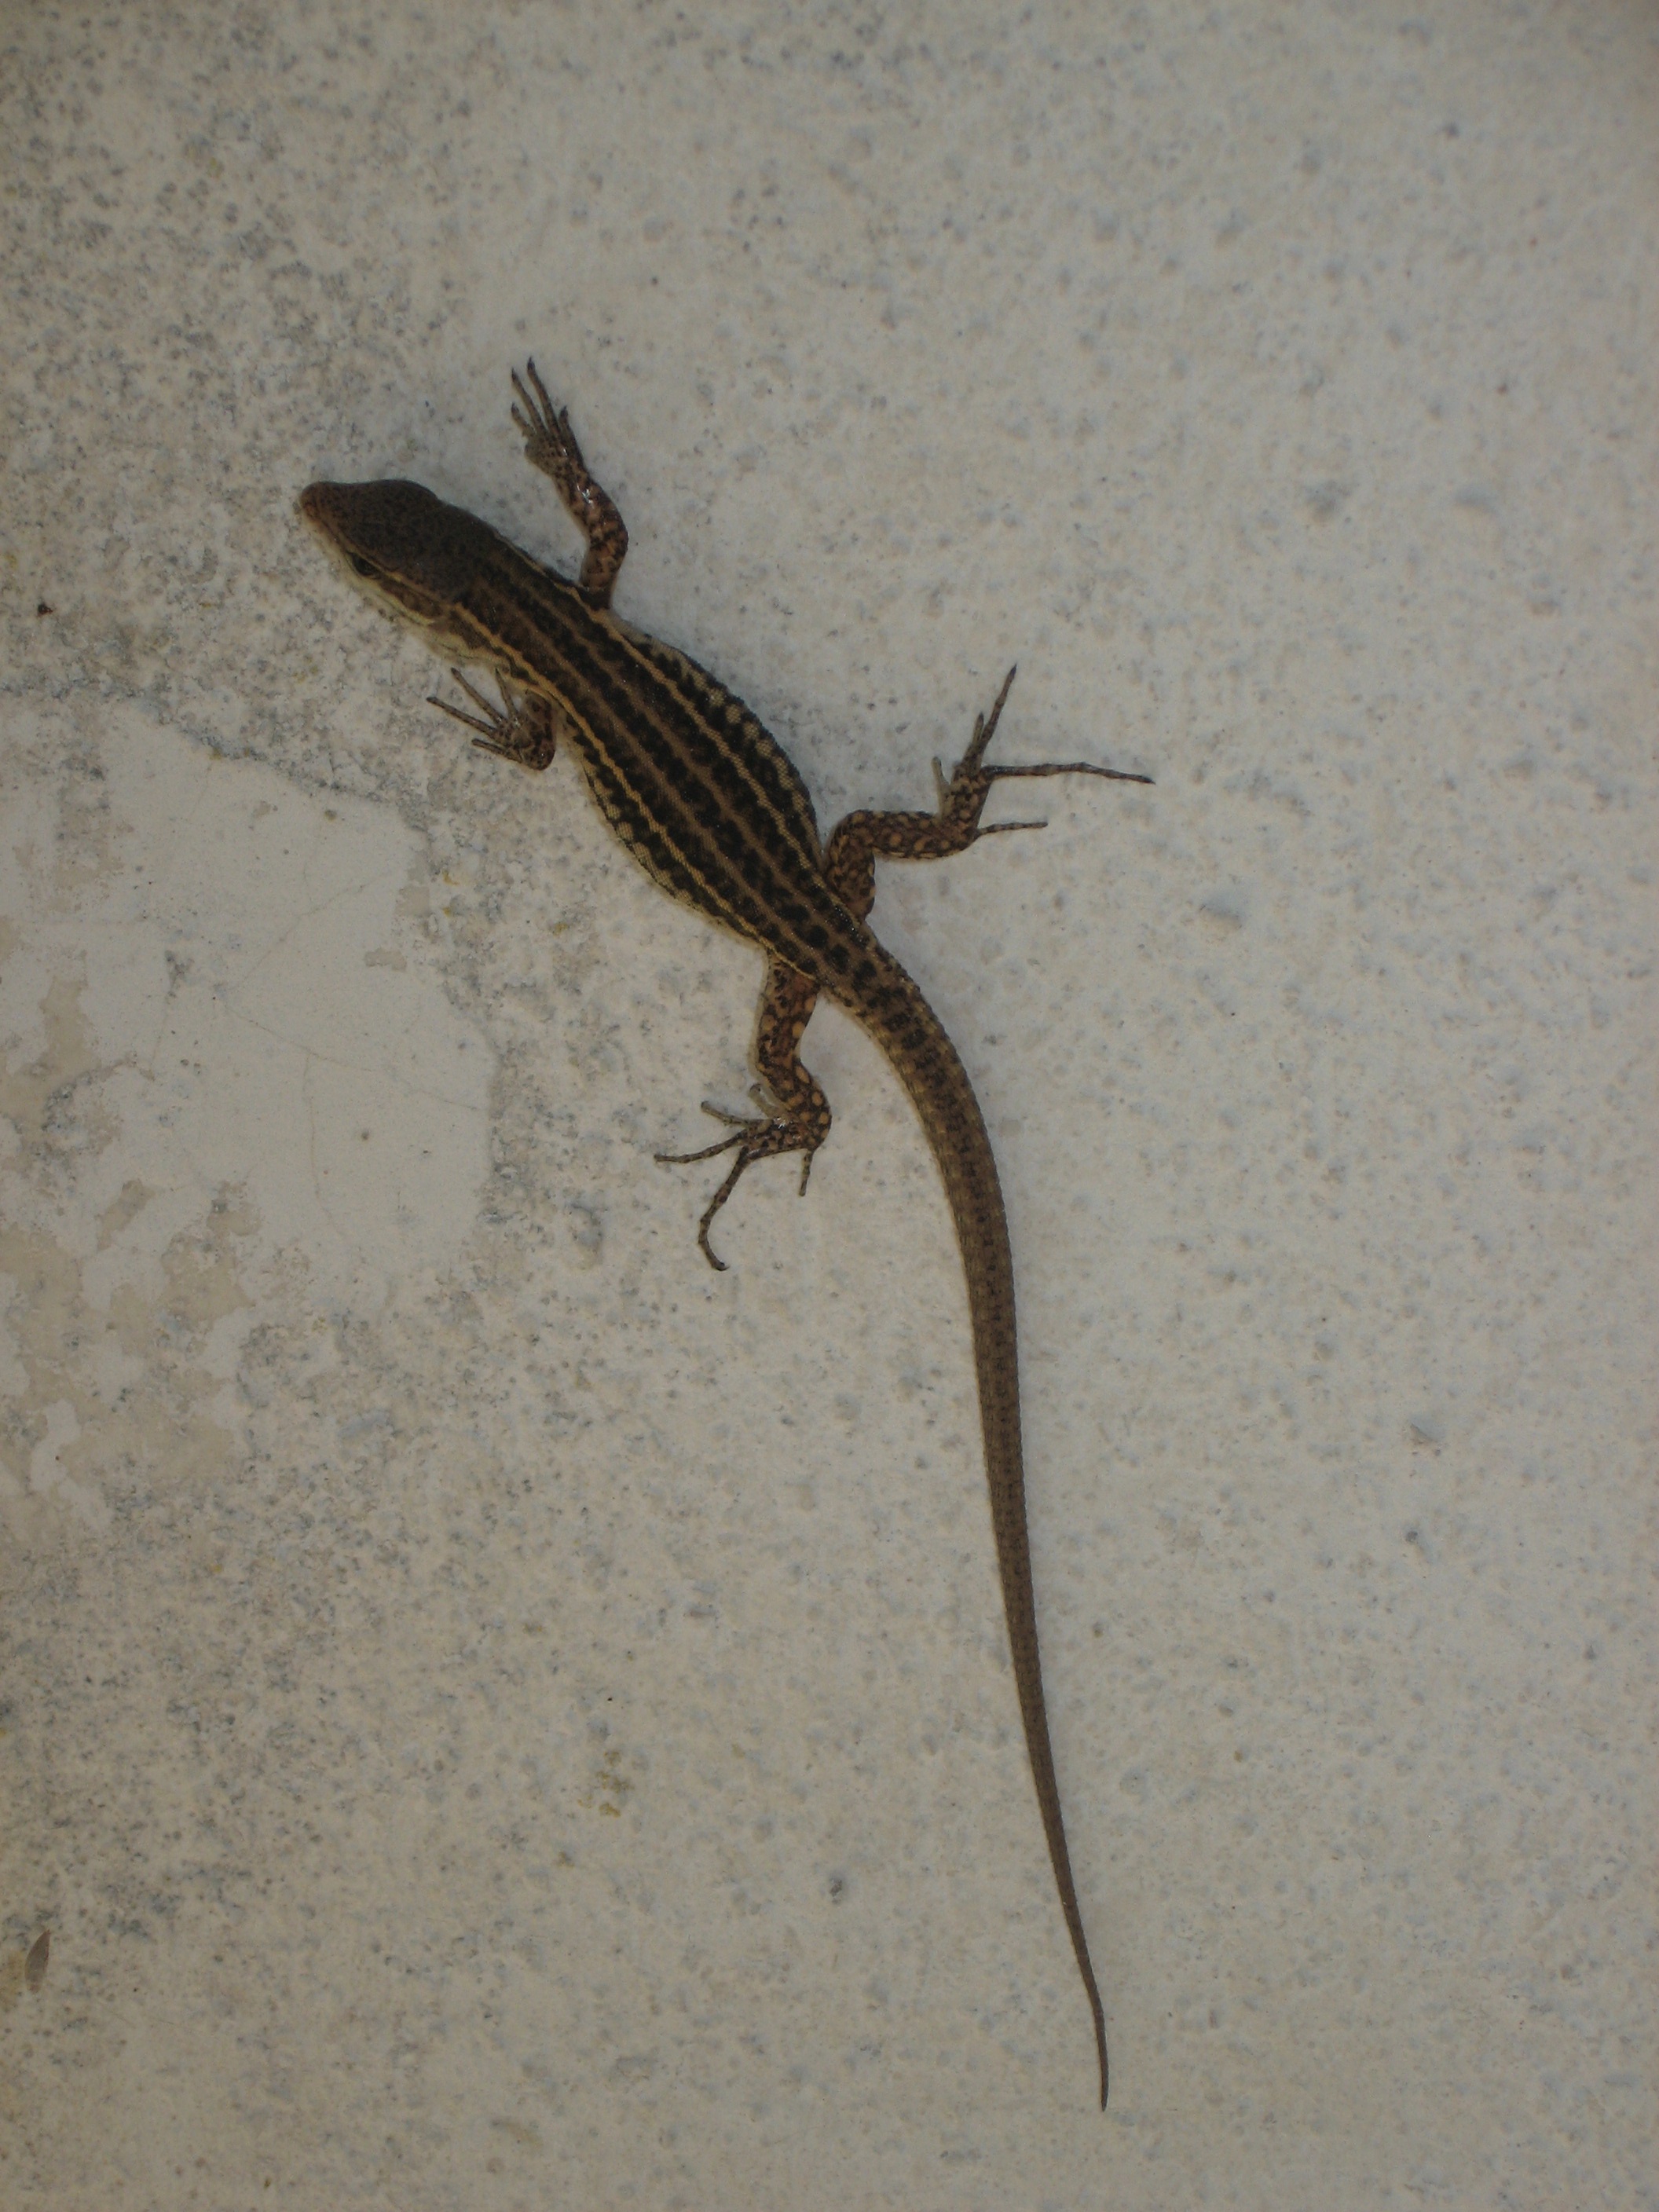
nature, animal, wall, reptile, amphibian, fauna, lizard, gecko, animals, skin, vertebrate, reptiles, agamidae, scaled reptile